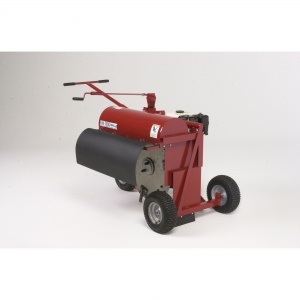
Little Beaver Kwik-Trench Earth Saw 5.5 Honda
Little Beaver / Kwik-Trench Earth Saws are designed to cut narrow trenches for sprinklers, low voltage lighting, dog fence, and surface root pruning. Equipped with replaceable carbide teeth they can easily cut through the toughest soils and thin asphalt. The trench width is 2" and 8" deep. Often refered to as slit trencher, mini trencher, or disc trencher • All Steel construction with comfort grip handles for operator comfort. Easy reach height adjustment handle to raise and lower to the desired depth. Pushes forward for better control and maneuverability. Features: • Carbide tip steel teeth • Built in slip clutch to prevent drivetrain damage • Trench depth gauge • Triple V belt drive • Maximum depth 1"-8" • Maximum width 1"-3" • Shipping weight 265 lbs
Brand: Taylor Rental of Dewitt, NY / Renting Memories
Category: Business & Industrial > Heavy Machinery > Trenchers > Walk-Behind Trenchers